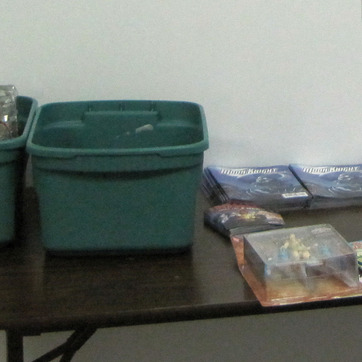
Material: plastic